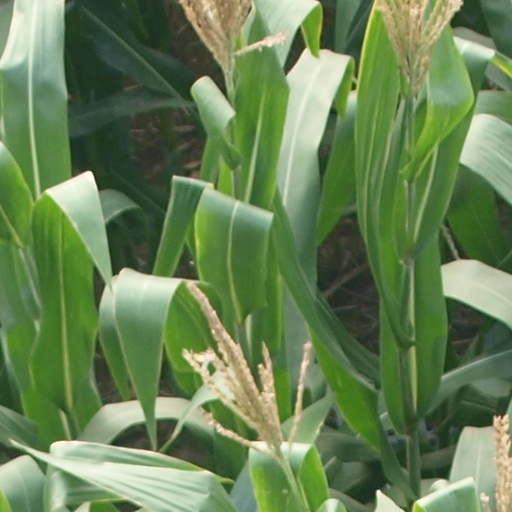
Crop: maize; corn